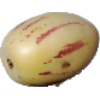
Label: pepino